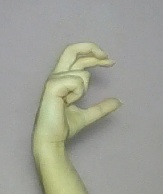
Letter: thal